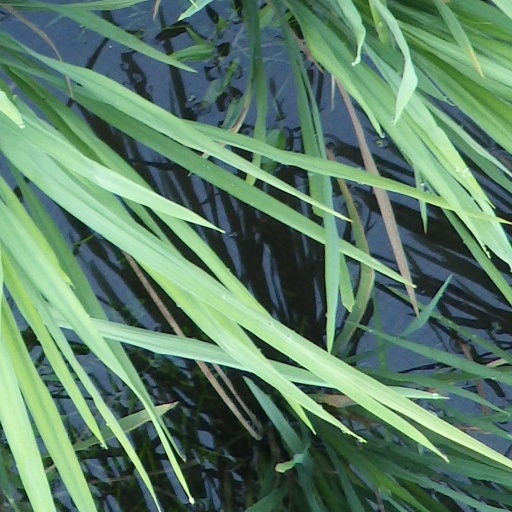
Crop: rice